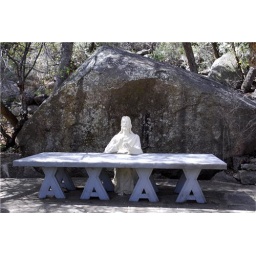
The Shrine of St. Joseph of the mountains and way of the Cross 14 differnt cross settings and inscriptions started in 1934